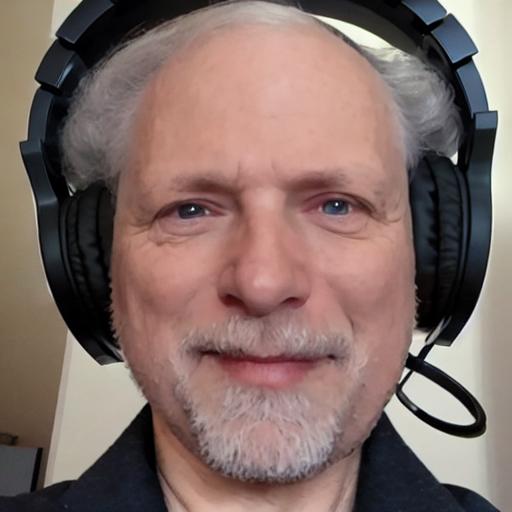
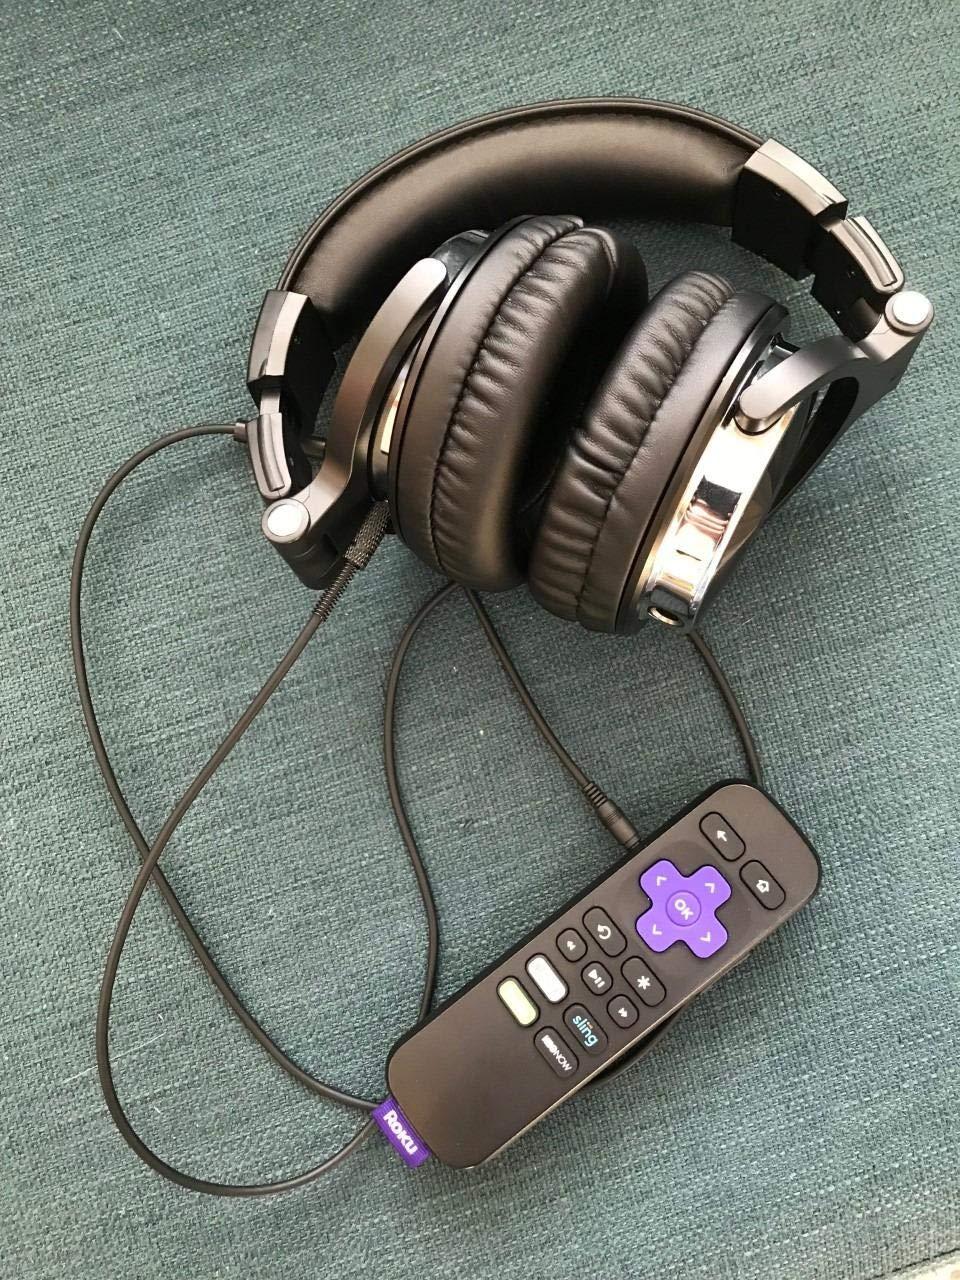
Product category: headphones
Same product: no